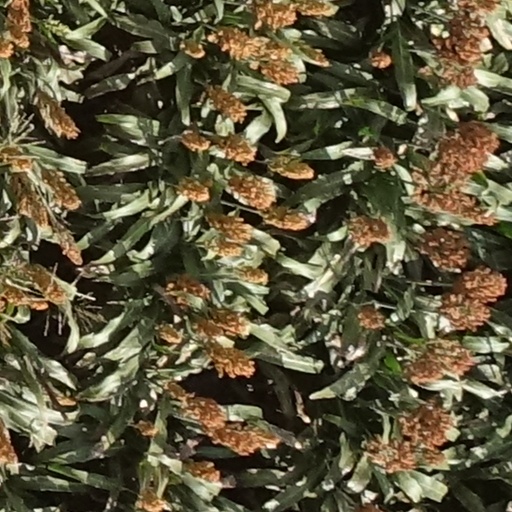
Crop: sorghum